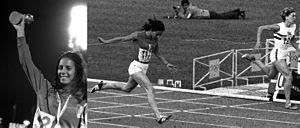
L'athlète Colette Besson remporte le 400 m aux JO de Mexico en 1968.